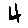
Label: 4